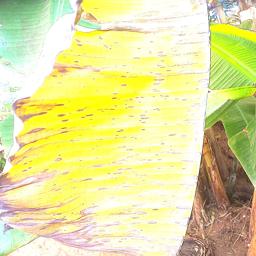
Label: MALBHOG LEAF